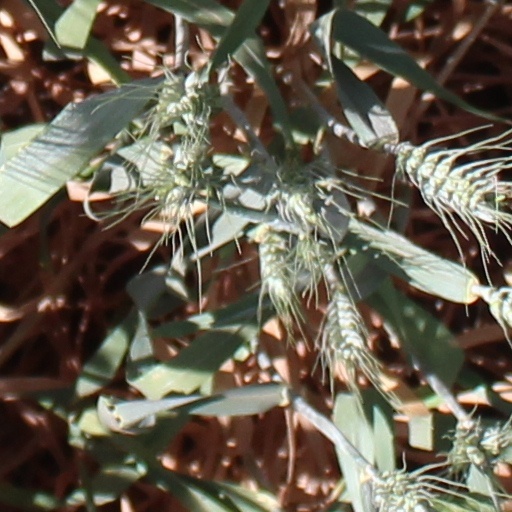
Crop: wheat